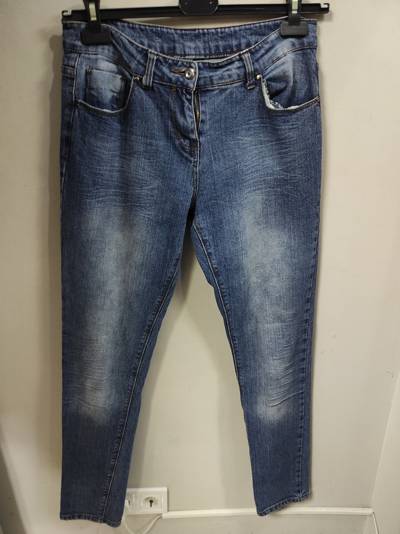
Waste category: clothes